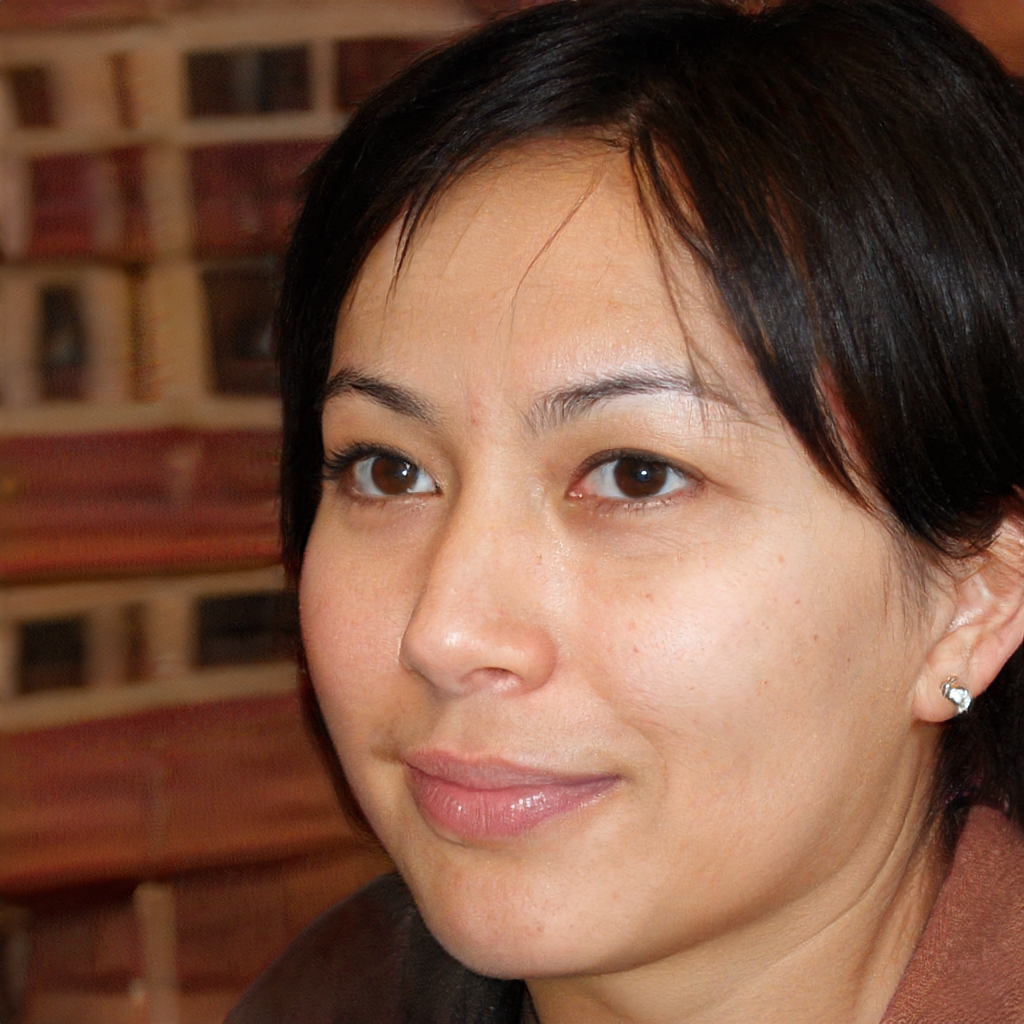
Label: No Watermark